Jussi Vatanen

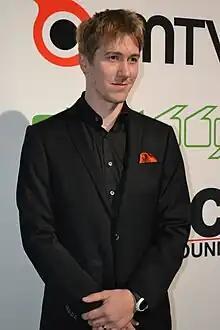
Vatanen in 2013

Vatanen graduated from Theatre Academy Helsinki in 2005 and has since then worked for several Finnish theatres. He became a household name in Finland after joining the cast of a weekly sketch comedy show "Putous" in its second season in 2011. In the fourth season of the show in 2013, his character Karim Z. Yskowicz was crowned as the "sketch comedy character of the year". In the fifth season in 2014, he was again crowned as the winner with his female character "Antsku". Vatanen has also appeared in other television programs and films. In 2010, he was nominated for a Jussi Award for the Best Actor in a Leading Role for his work in a Dome Karukoski film "Lapland Odyssey".